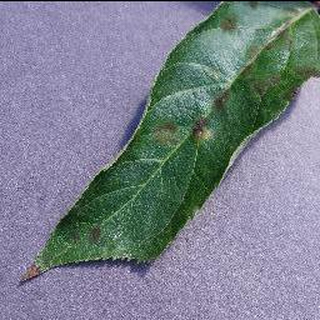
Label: apple_apple_scab